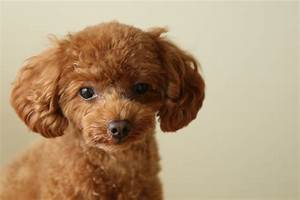
Label: cane